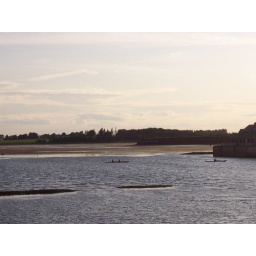
A shot of the beach near my house in Victoria